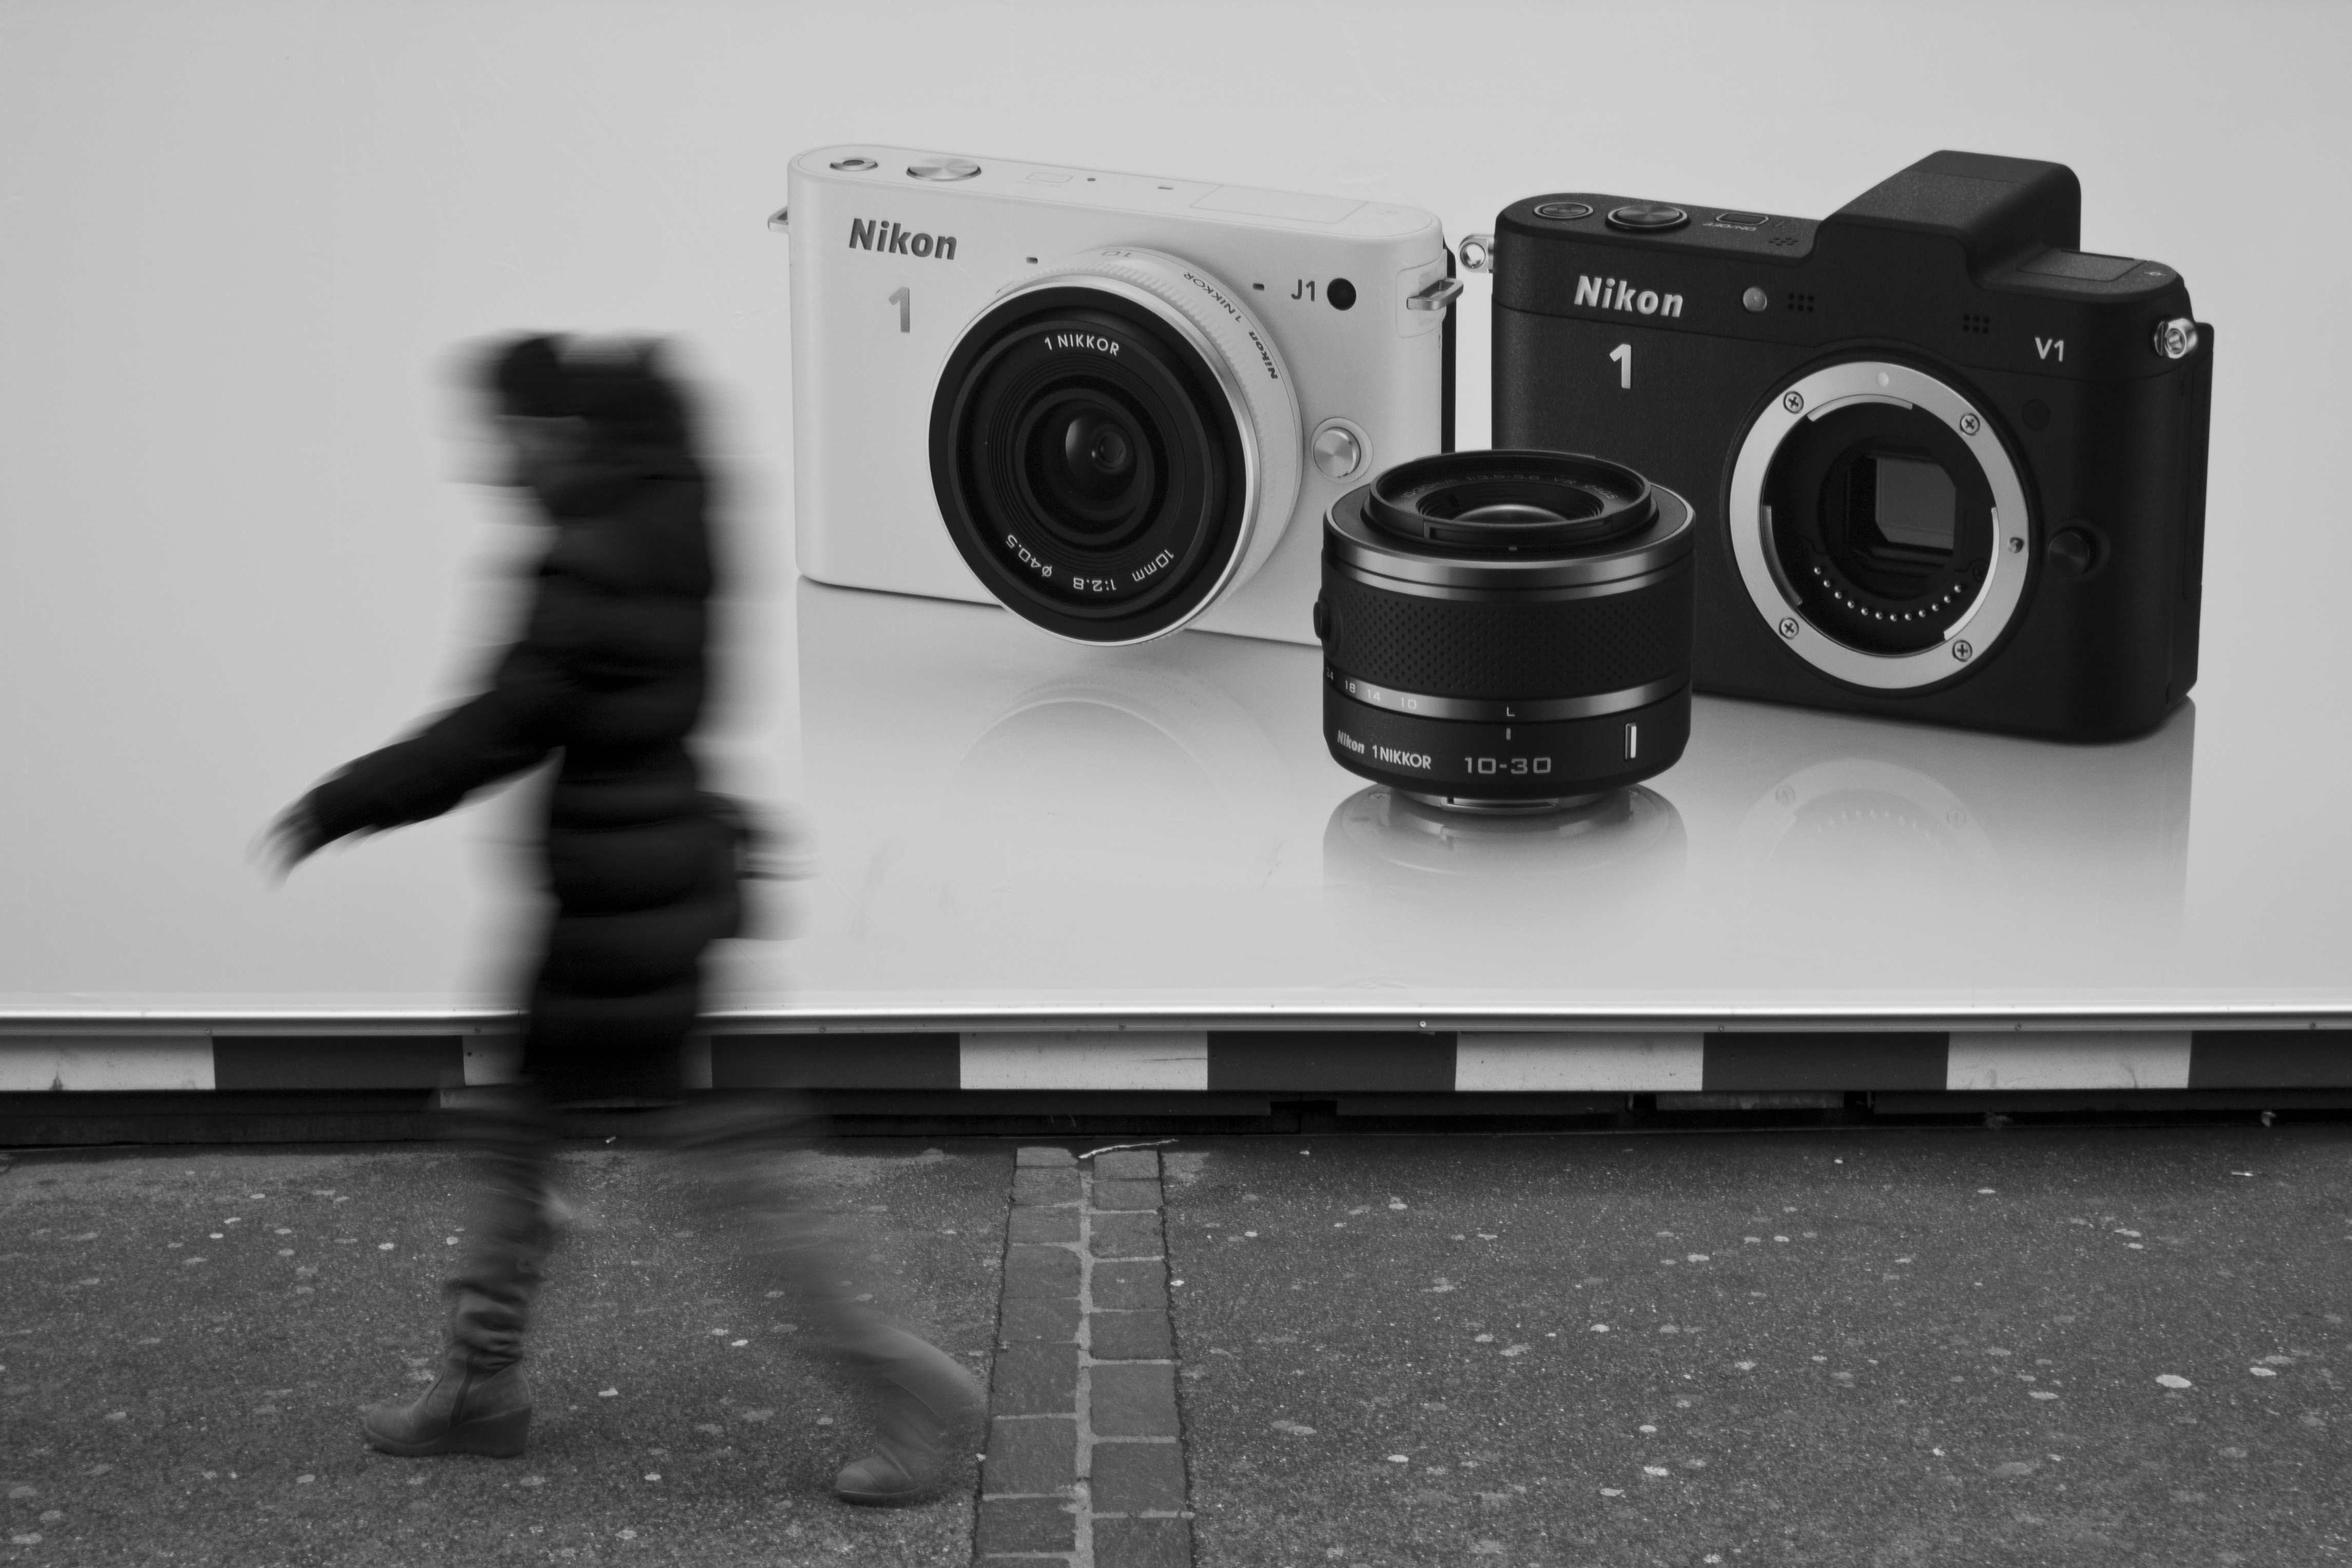
black and white, white, street, camera, photography, ebook, training, black, monochrome, reflex camera, streetphotography, flickr, thomas, video, digital camera, electronics, olympus, photograph, omd, fuji, leica, multimedia, monochrom, leuthard, hcb, thomasleuthard, monochrome photography, digital slr, single lens reflex camera, cameras optics, mirrorless interchangeable lens camera, stereophonic sound